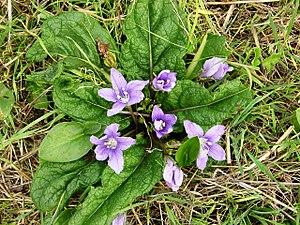
La mandragore ou mandragore officinale est une plante herbacée vivace, des pays du pourtour méditerranéen, appartenant à la famille des solanacées, voisine de la belladone. Cette plante, riche en alcaloïdes aux propriétés hallucinogènes, est entourée de nombreuses légendes, les anciens lui attribuant des vertus magiques extraordinaires.